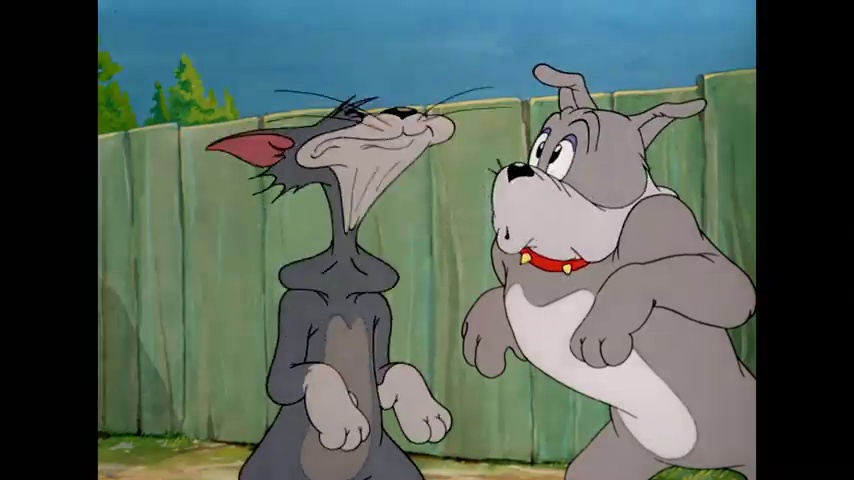
Portrait style: Cartoon Portrait